Alpine Fault

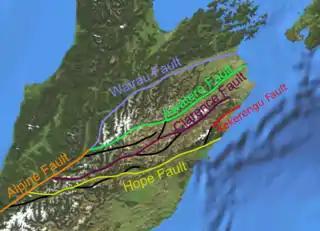
map Marlborough fault system

The Pacific plate and Indo-Australian plate boundary forms the Macquarie Fault Zone in the Puysegur Trench off the southwestern corner of the South Island and comes onshore as the Alpine Fault just north of Milford Sound. The Alpine Fault then runs the length of the South Island just west of the Southern Alps to near Lewis Pass in the central northern section of the island. At this point, it splits into a set of smaller faults known as the Marlborough fault system. This set of faults, which includes the Wairau Fault, the Hope Fault, the Awatere Fault, and the Clarence Fault, transfer displacement between the Alpine Fault and the Hikurangi subduction zone to the north. The Hope Fault is thought to represent the primary continuation of the Alpine Fault.